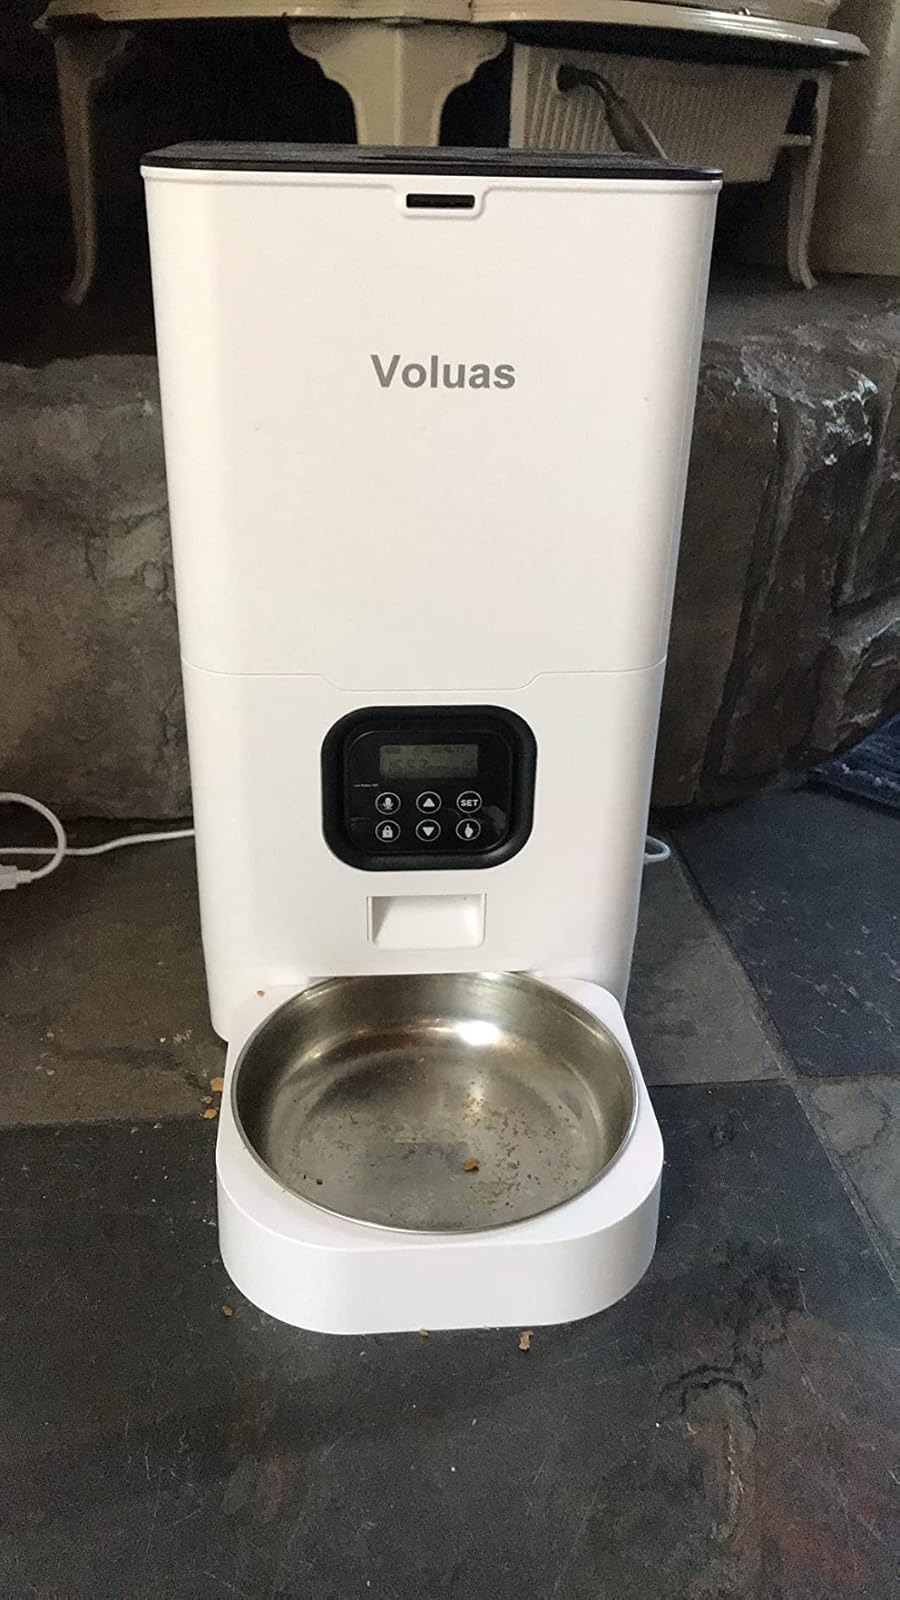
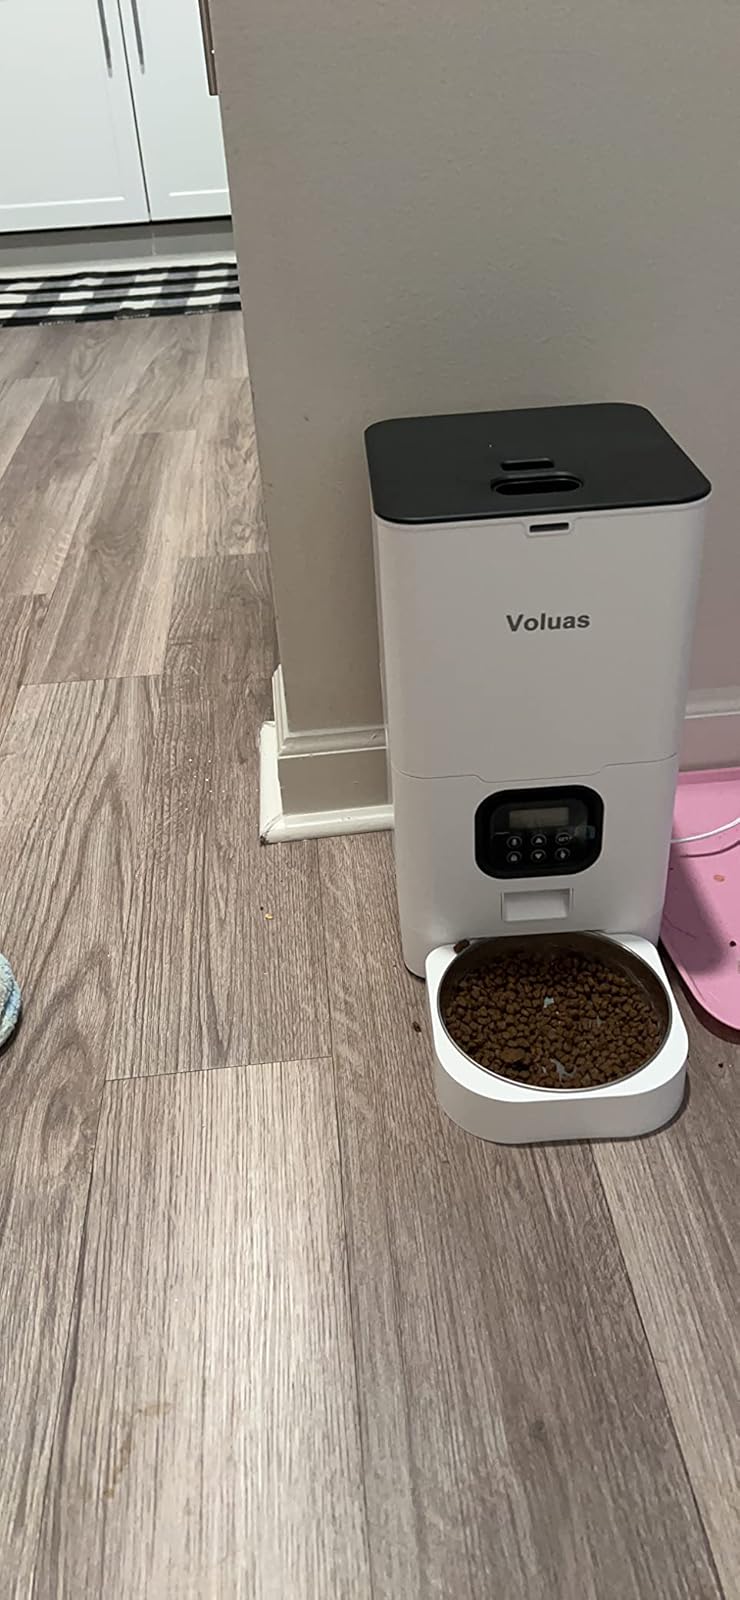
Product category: items_feeder
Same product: yes